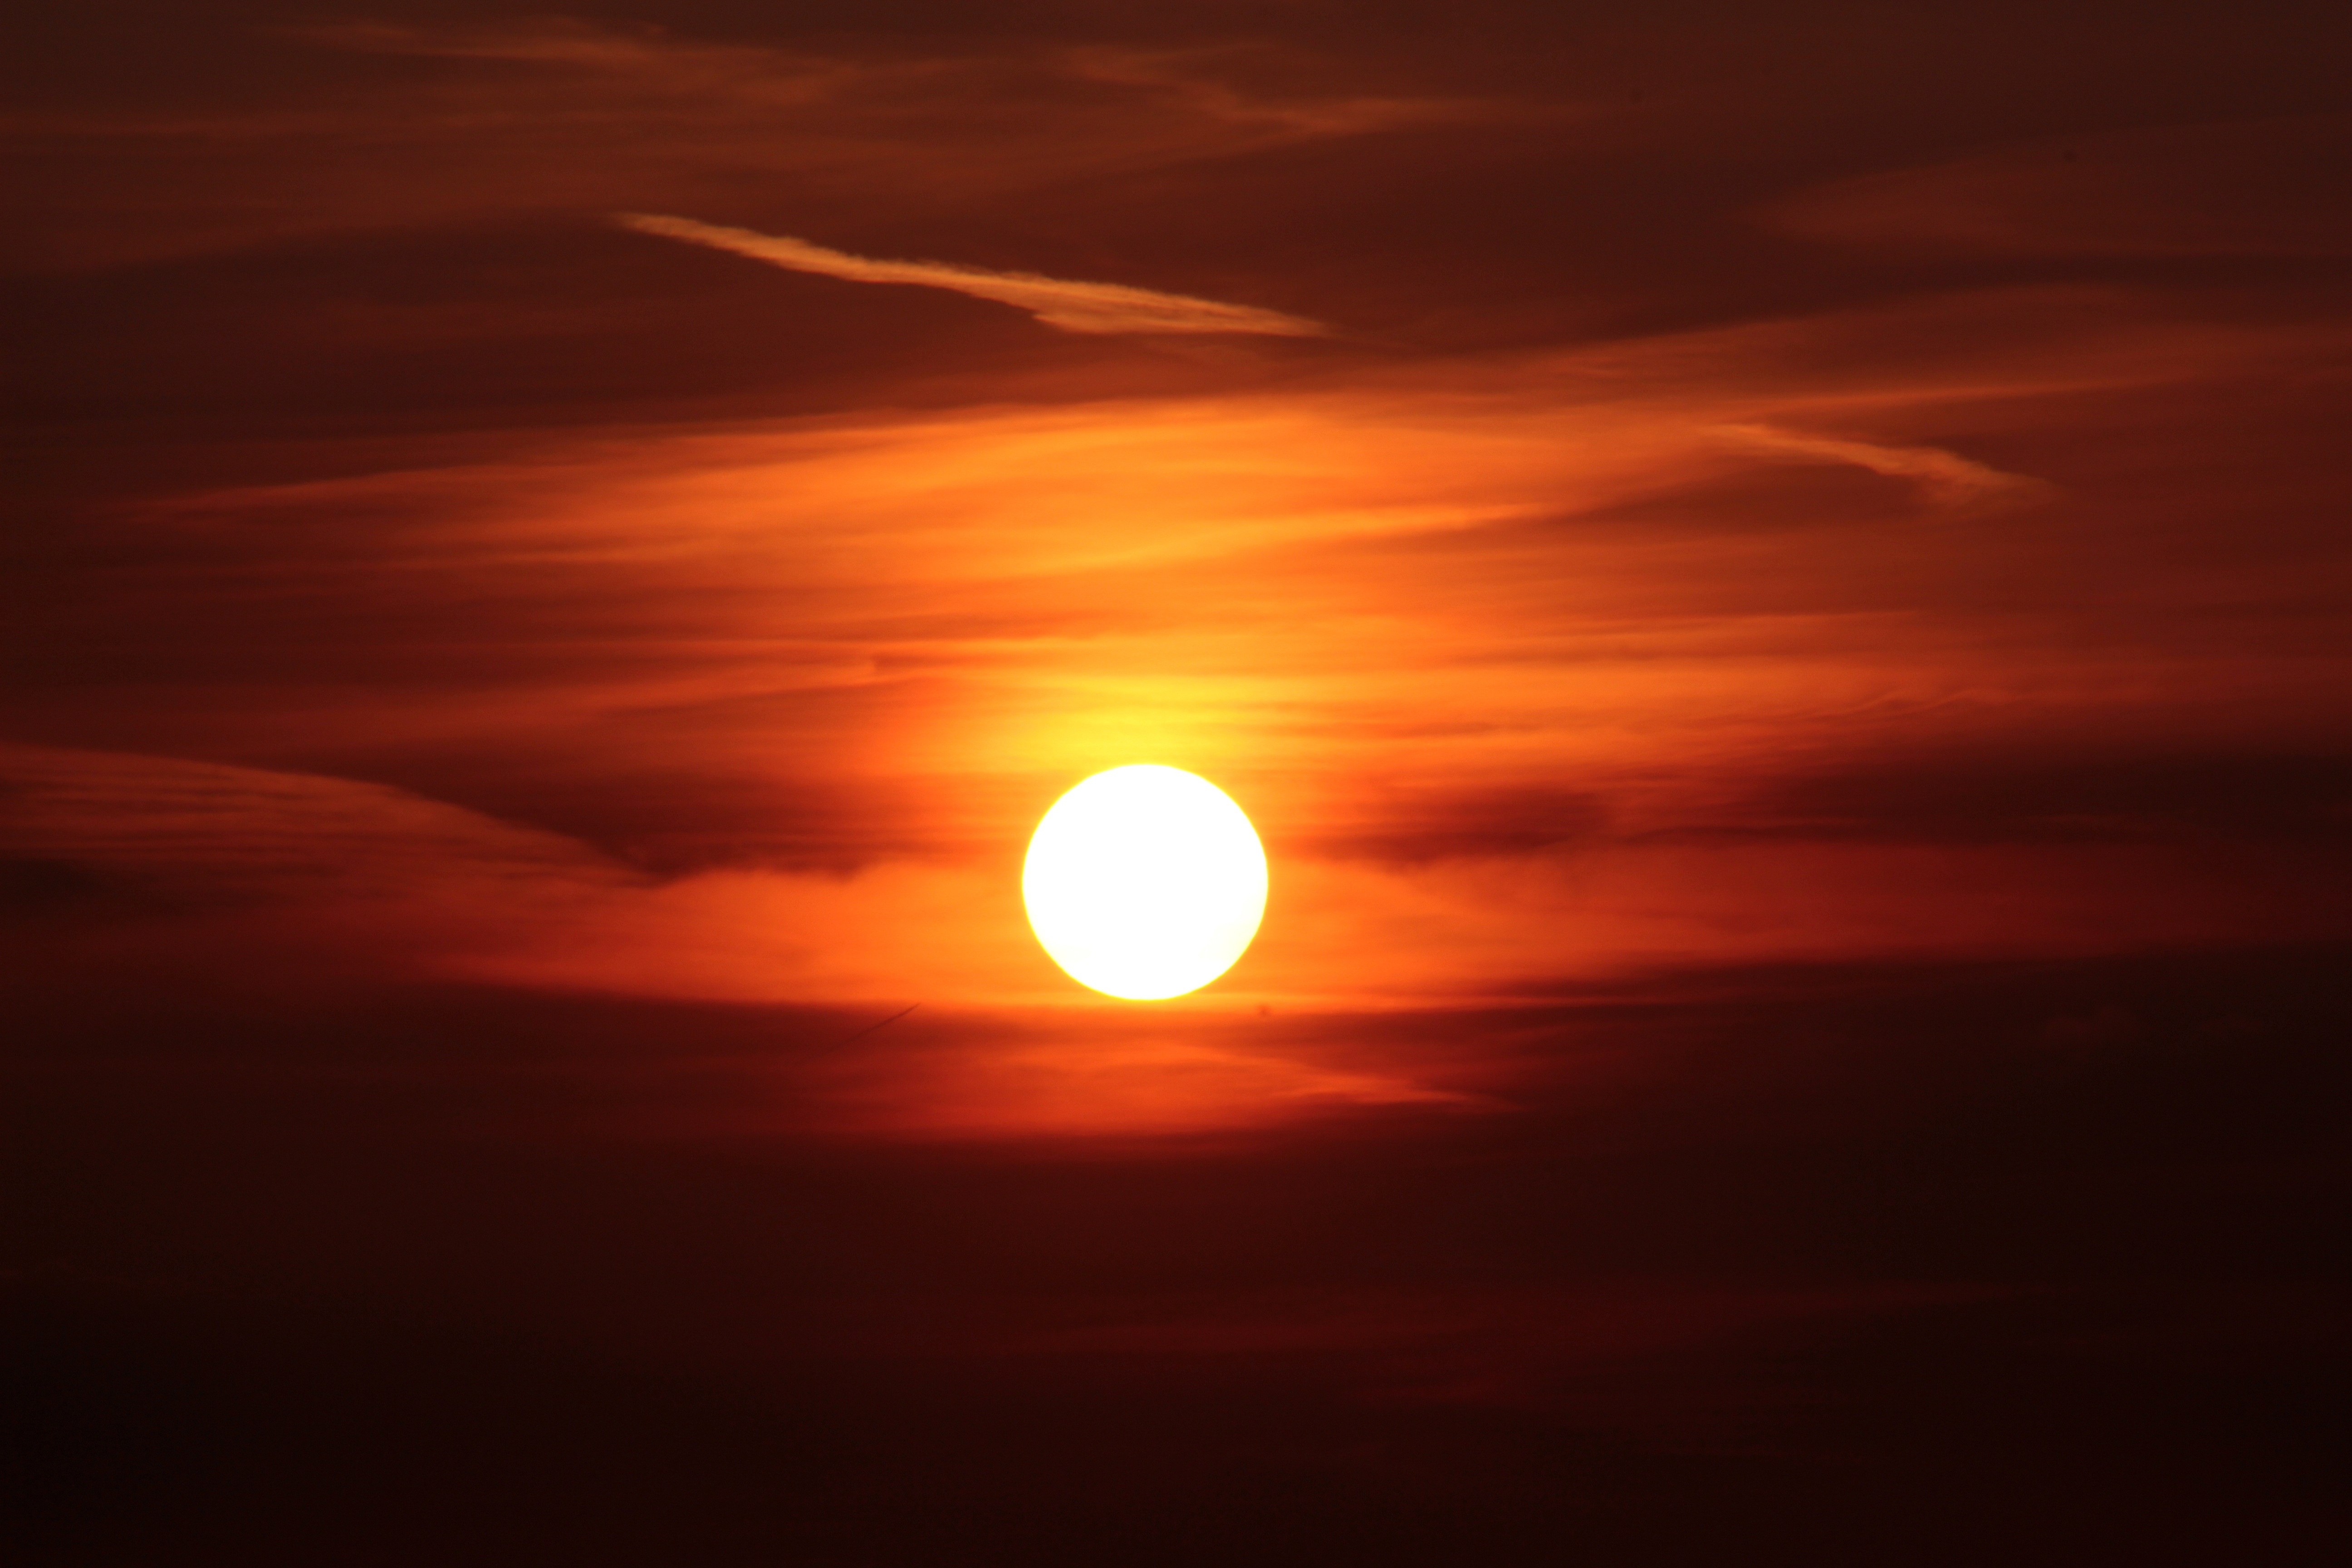
nature, horizon, light, cloud, sky, sun, sunrise, sunset, sunlight, morning, dawn, atmosphere, dusk, evening, romance, abendstimmung, afterglow, evening sky, setting sun, astronomical object, red sky at morning